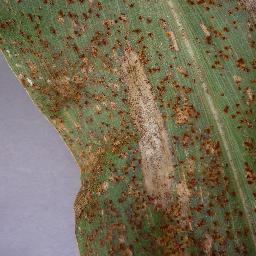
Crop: corn
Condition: (maize)_northern_blight